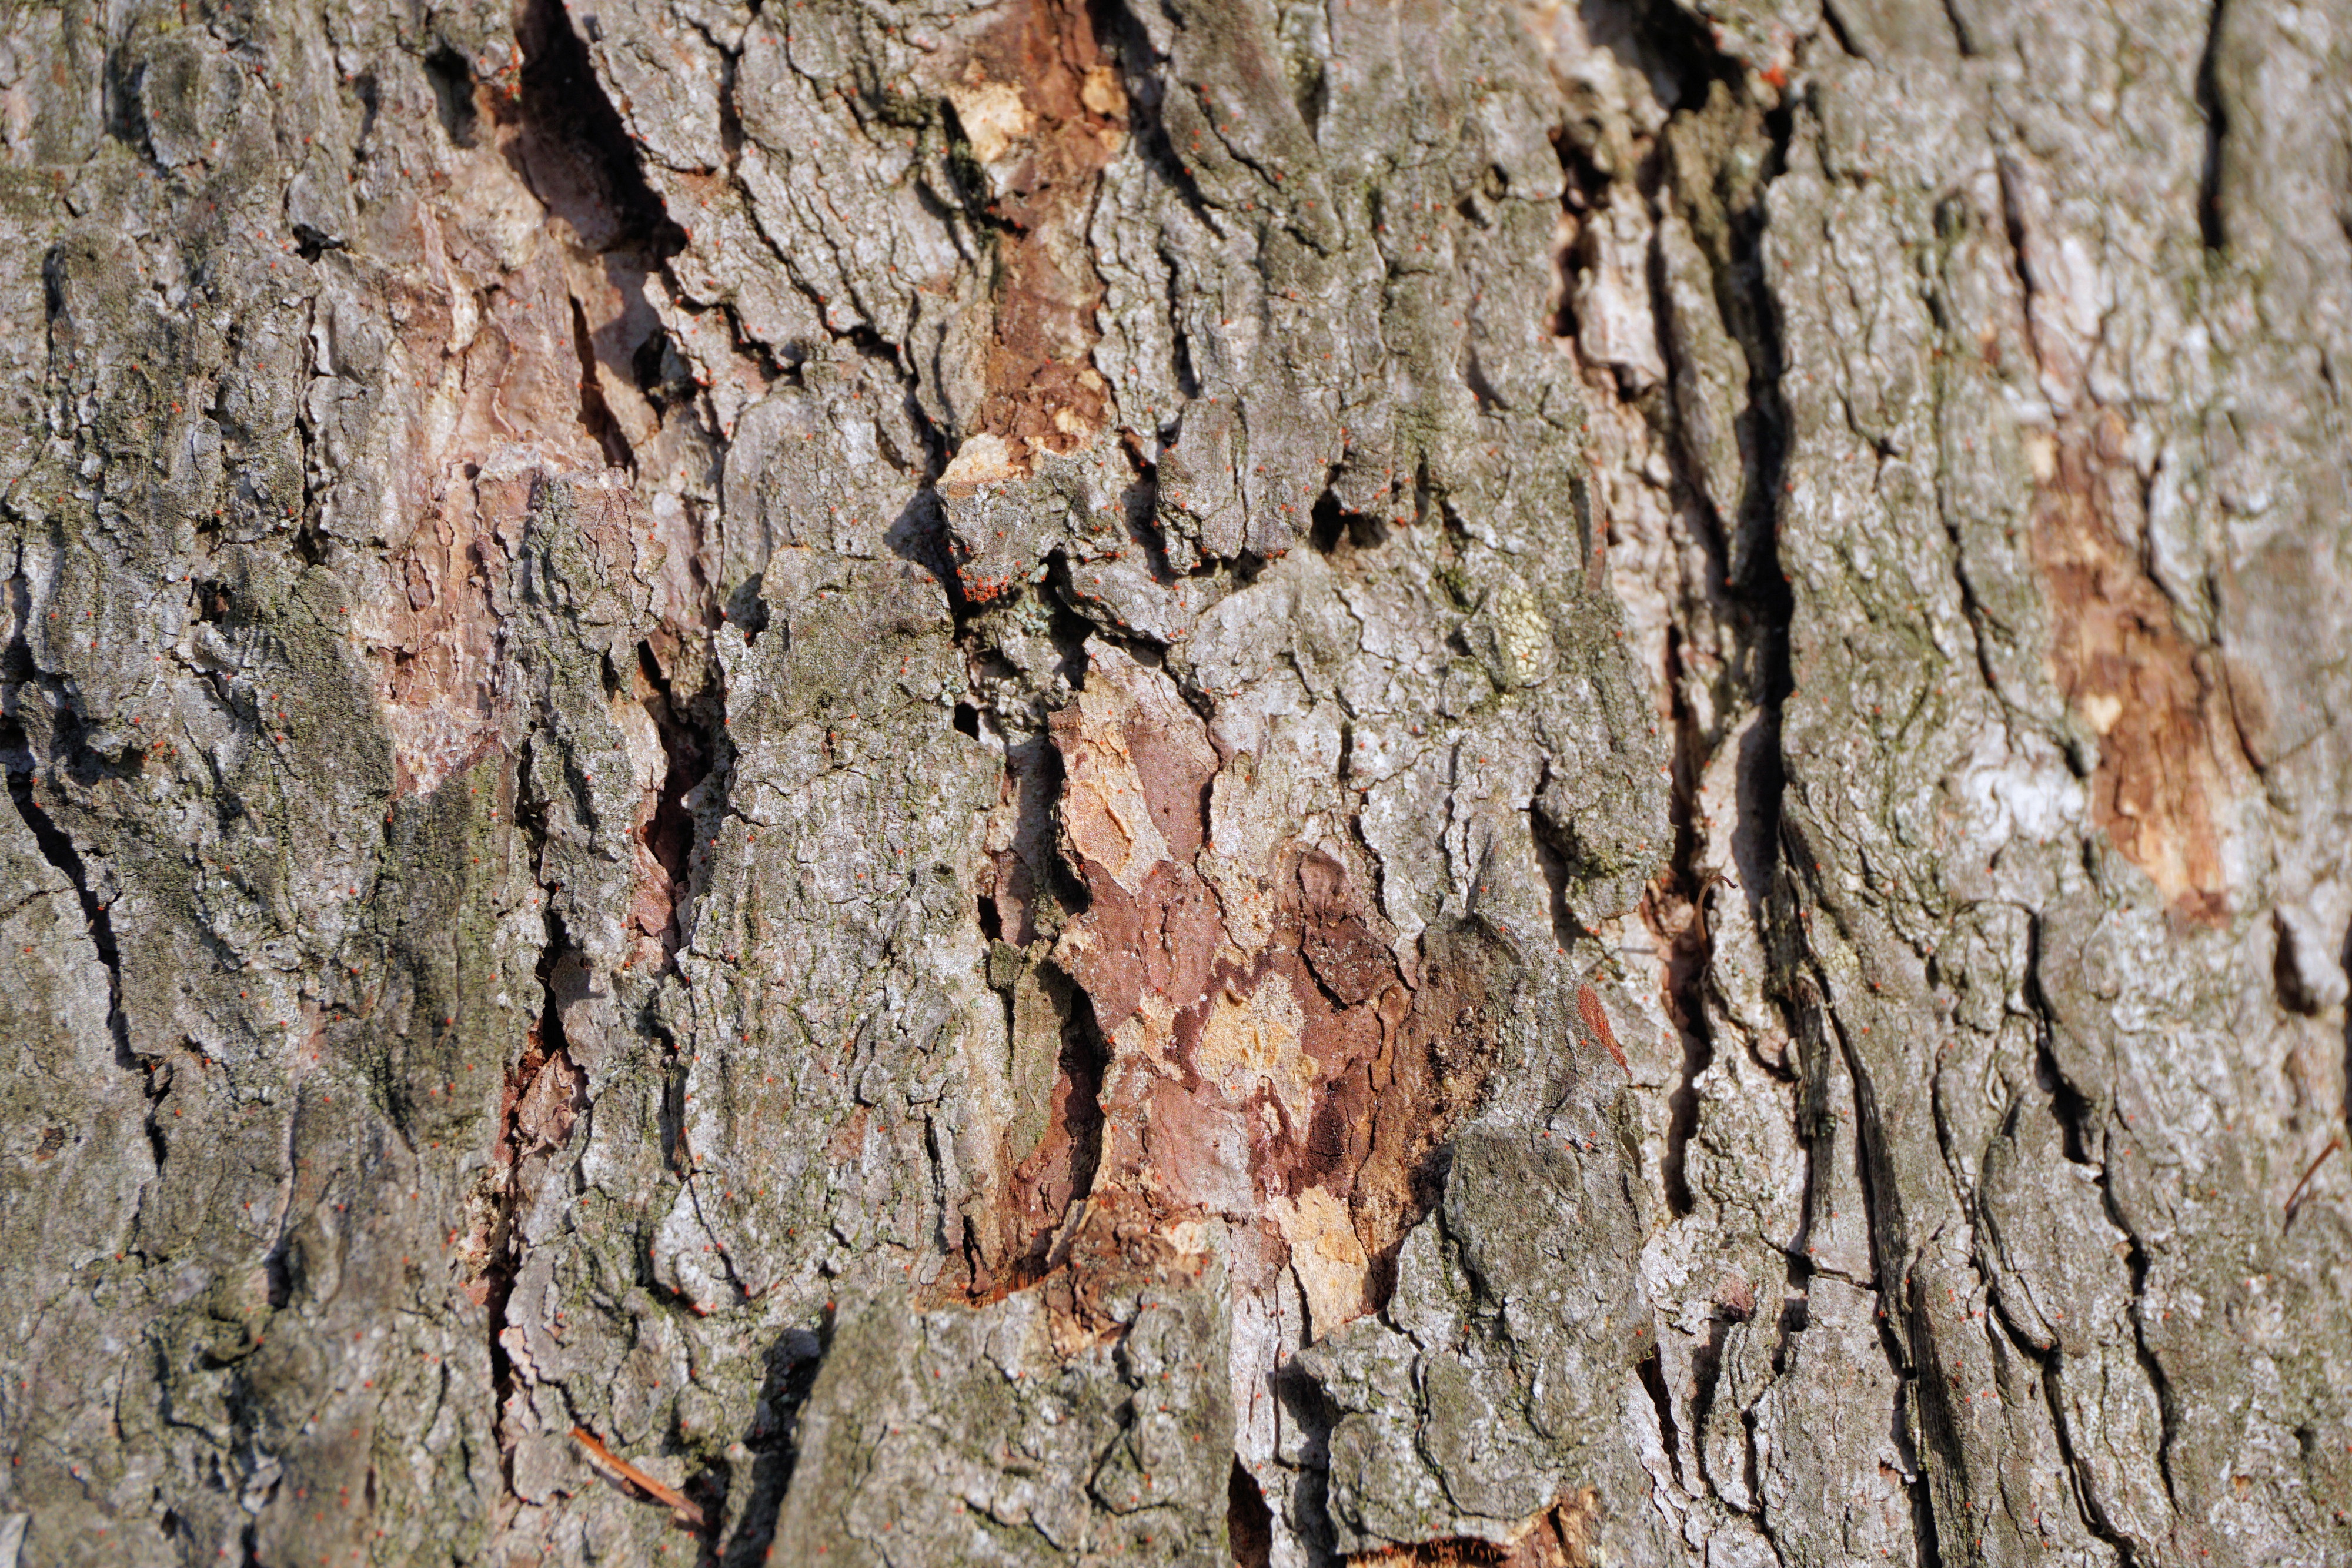
tree, nature, branch, structure, plant, wood, texture, leaf, trunk, bark, wildlife, log, pattern, macro, soil, close, flora, fauna, tribe, background, geology, tree bark, plant stem, woody plant, land plant